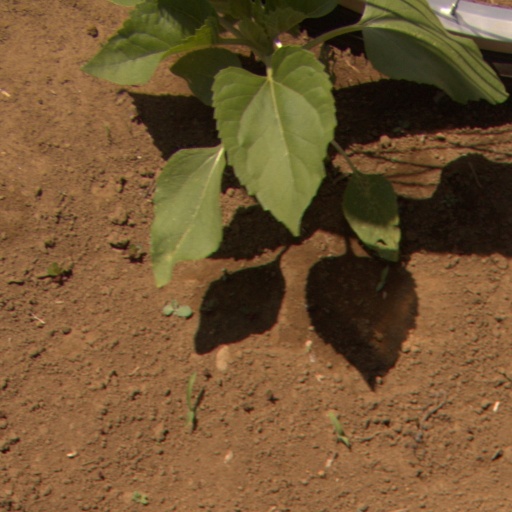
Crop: Jerusalem artichoke